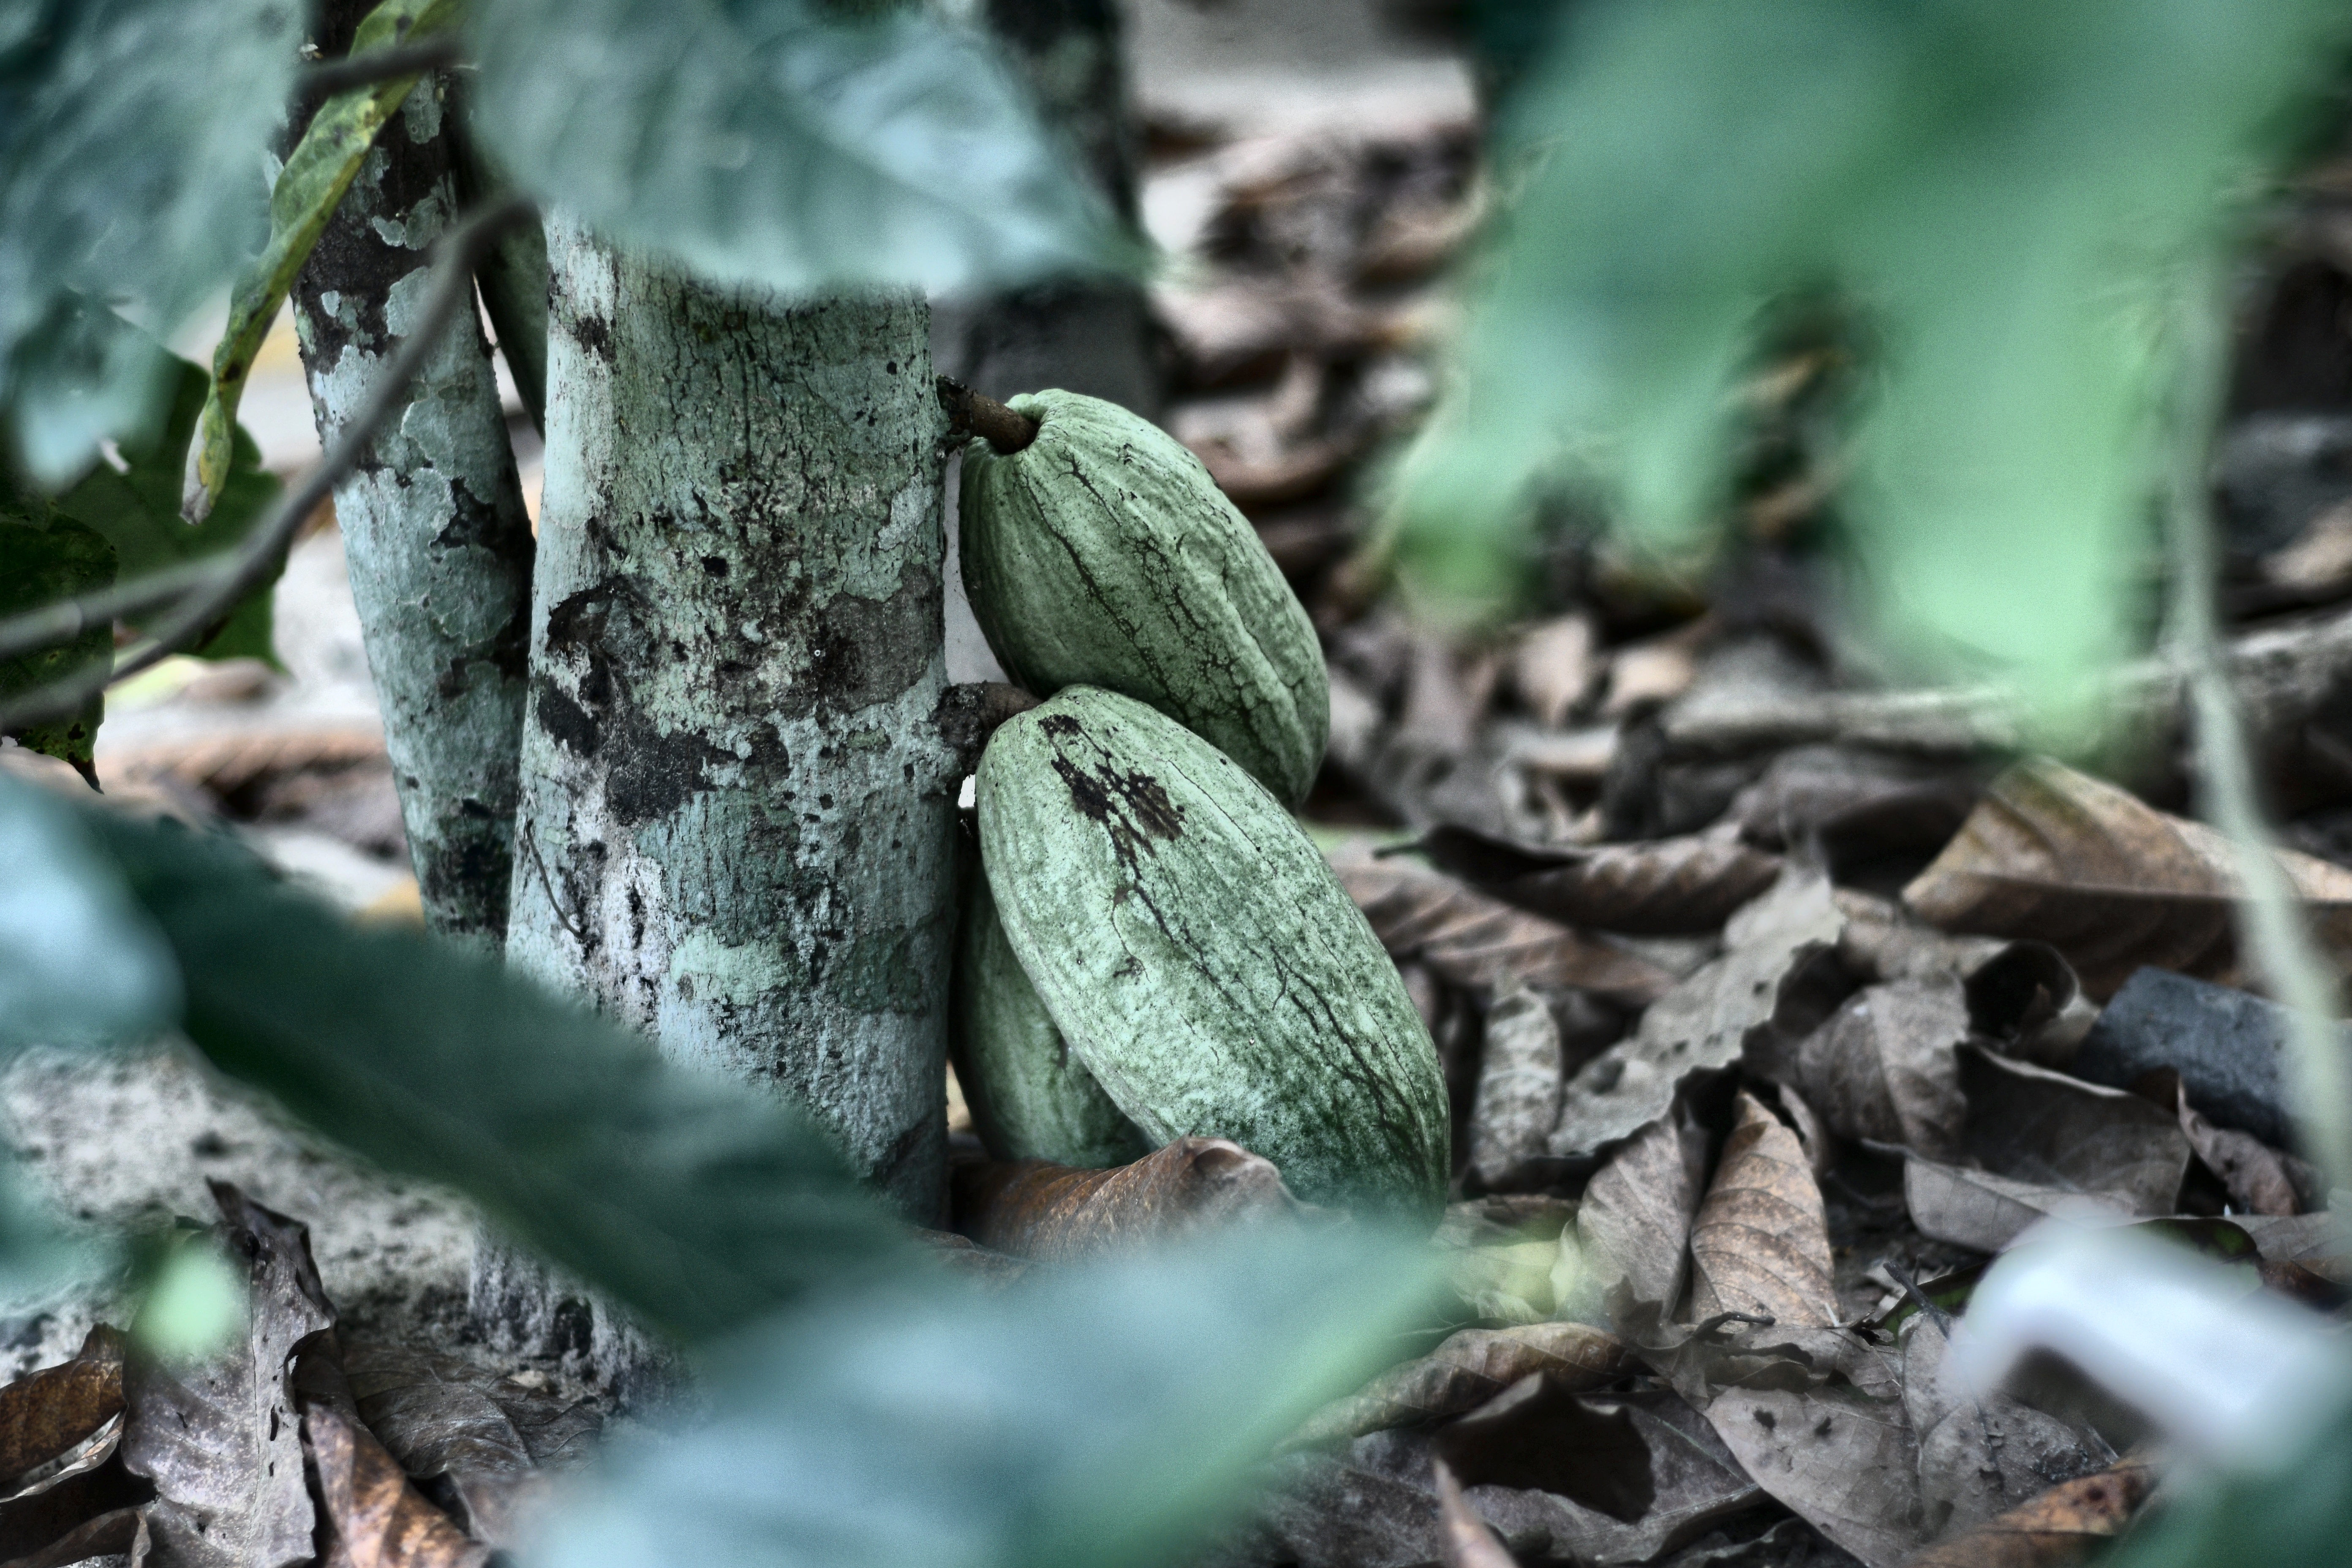
Maturity: unmature
Variety: Guiana